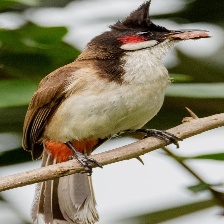
Species: RED WISKERED BULBUL
Scientific name: PYCNONOTUS JOCOSUS